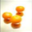
Label: orange